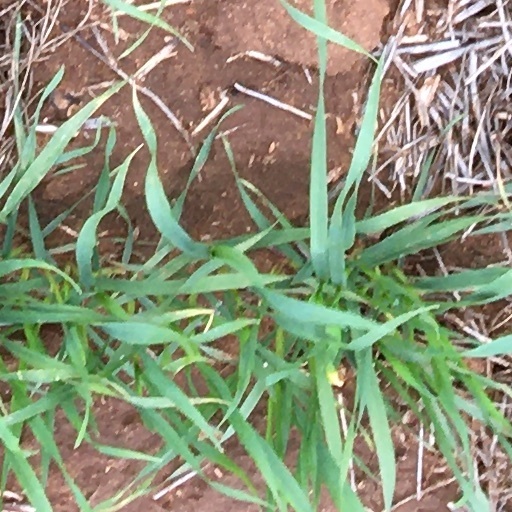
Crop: wheat